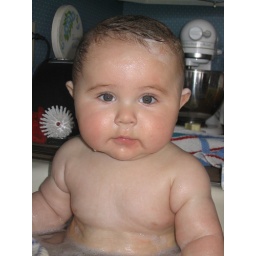
in the kitchen sink taking a bath....